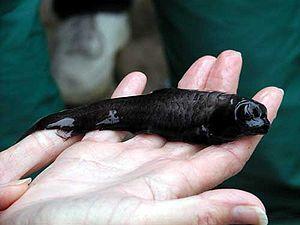
Les osmeriformes constituent un ordre de poissons à nageoires rayonnées qui comprend entre autres les éperlans.